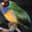
Label: bird